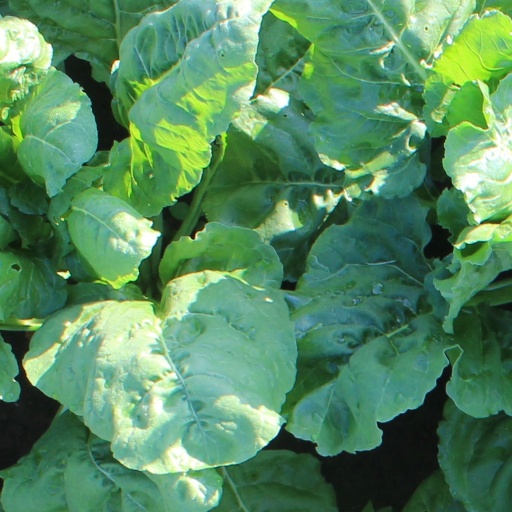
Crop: sugar beet